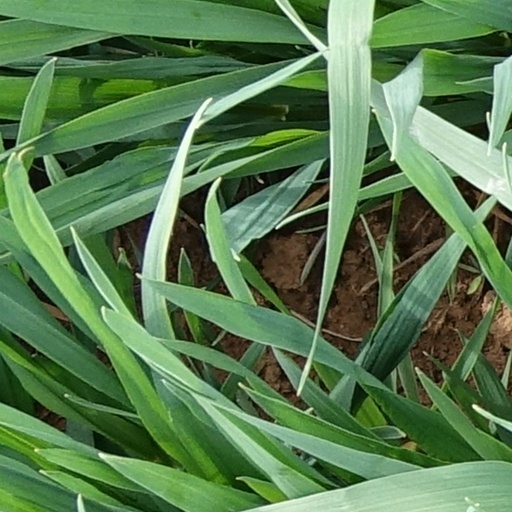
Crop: wheat